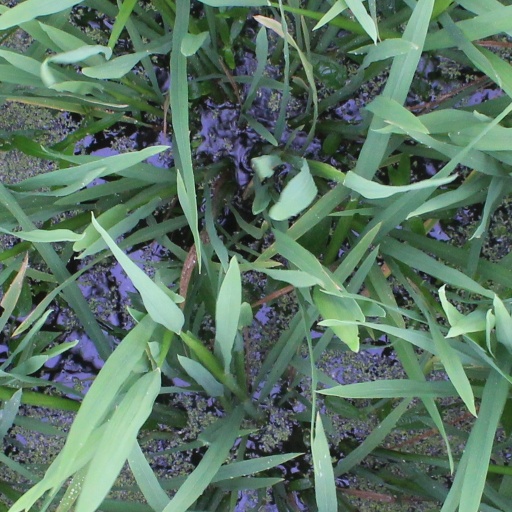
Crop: rice